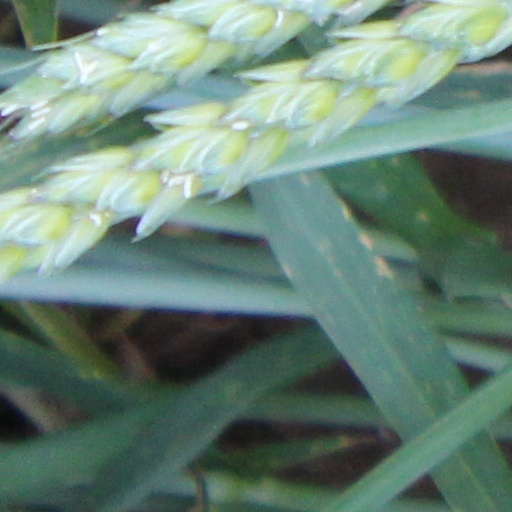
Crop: wheat